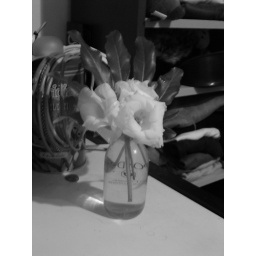
I find them very paper like in black and white.